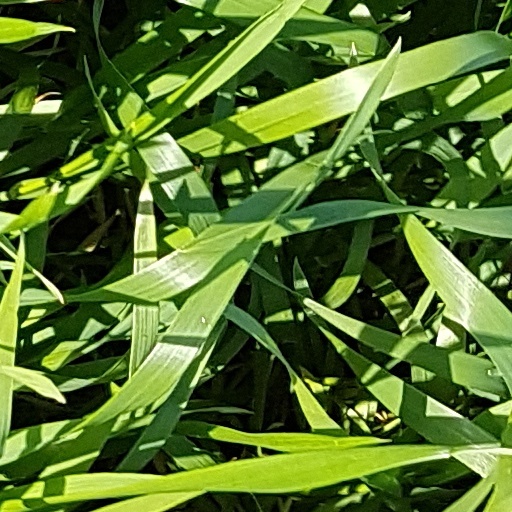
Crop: wheat